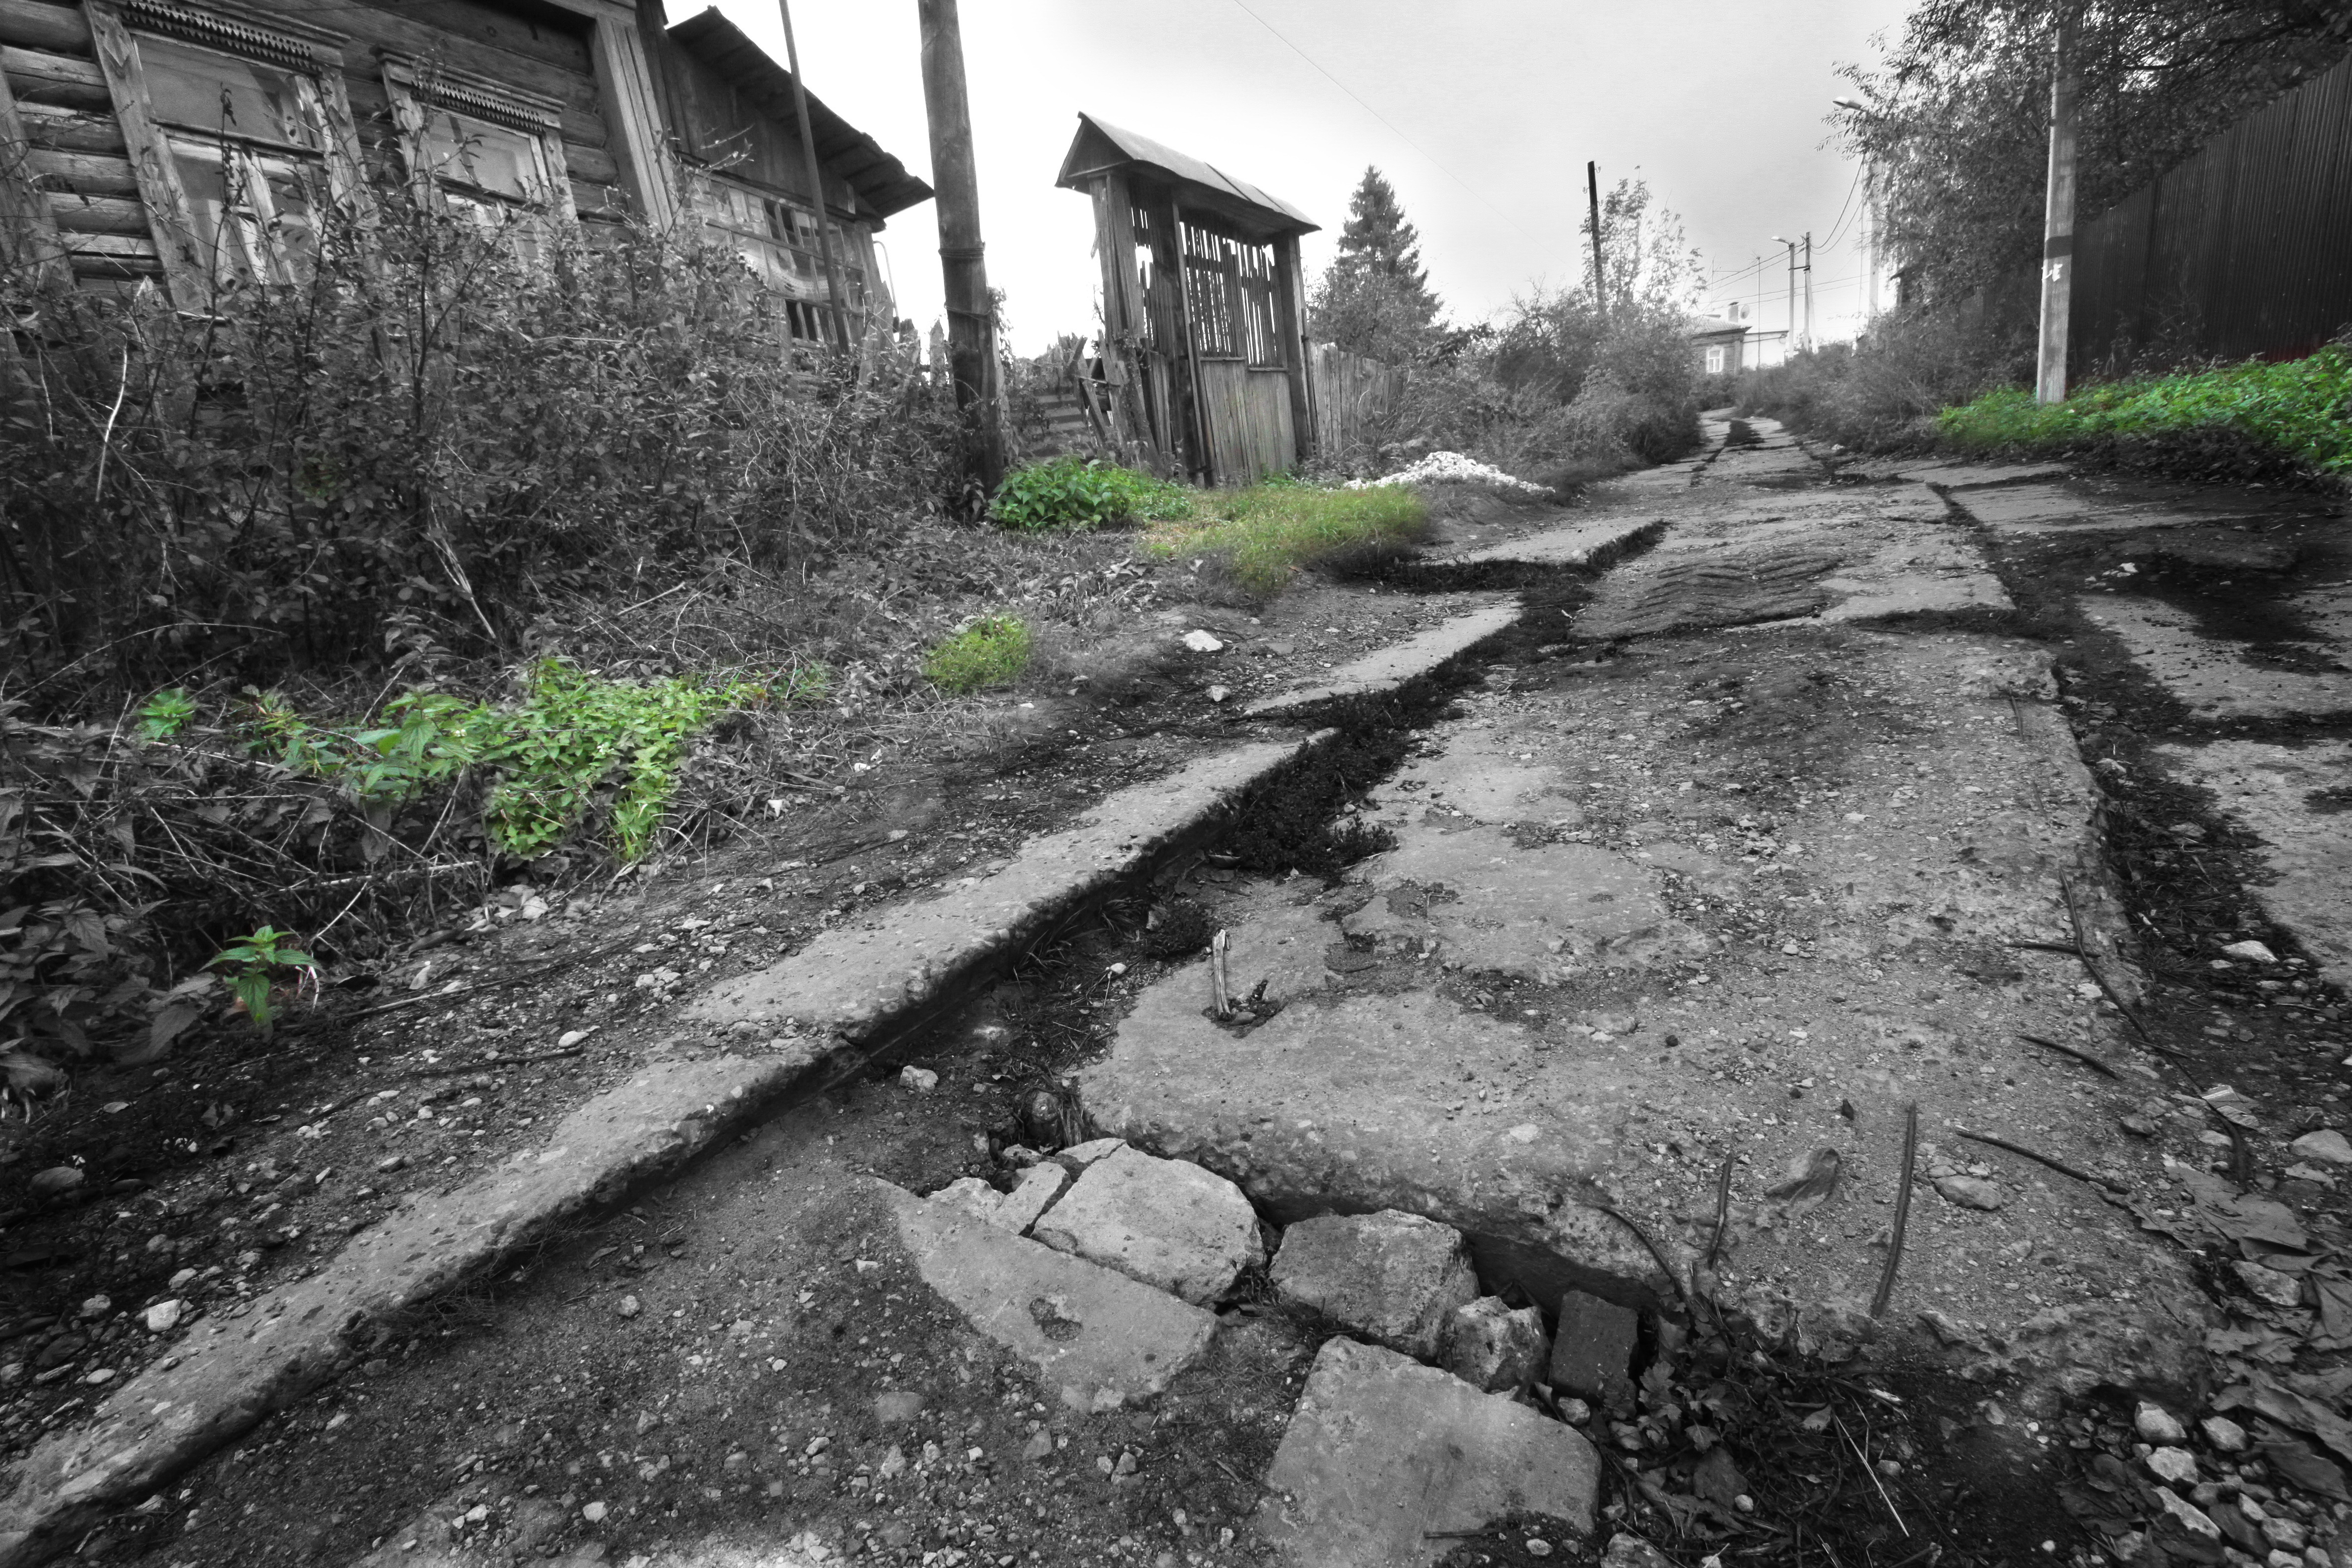
translation, house, road, plant, sky, building, road surface, black, asphalt, land lot, grass, wall, tree, automotive tire, rural area, window, landscape, thoroughfare, geological phenomenon, urban area, city, monochrome, wood, flooring, soil, track, cobblestone, monochrome photography, rock, lane, street, pollution, town, path, rubble, sidewalk, concrete, shadow, suburb, village, transport